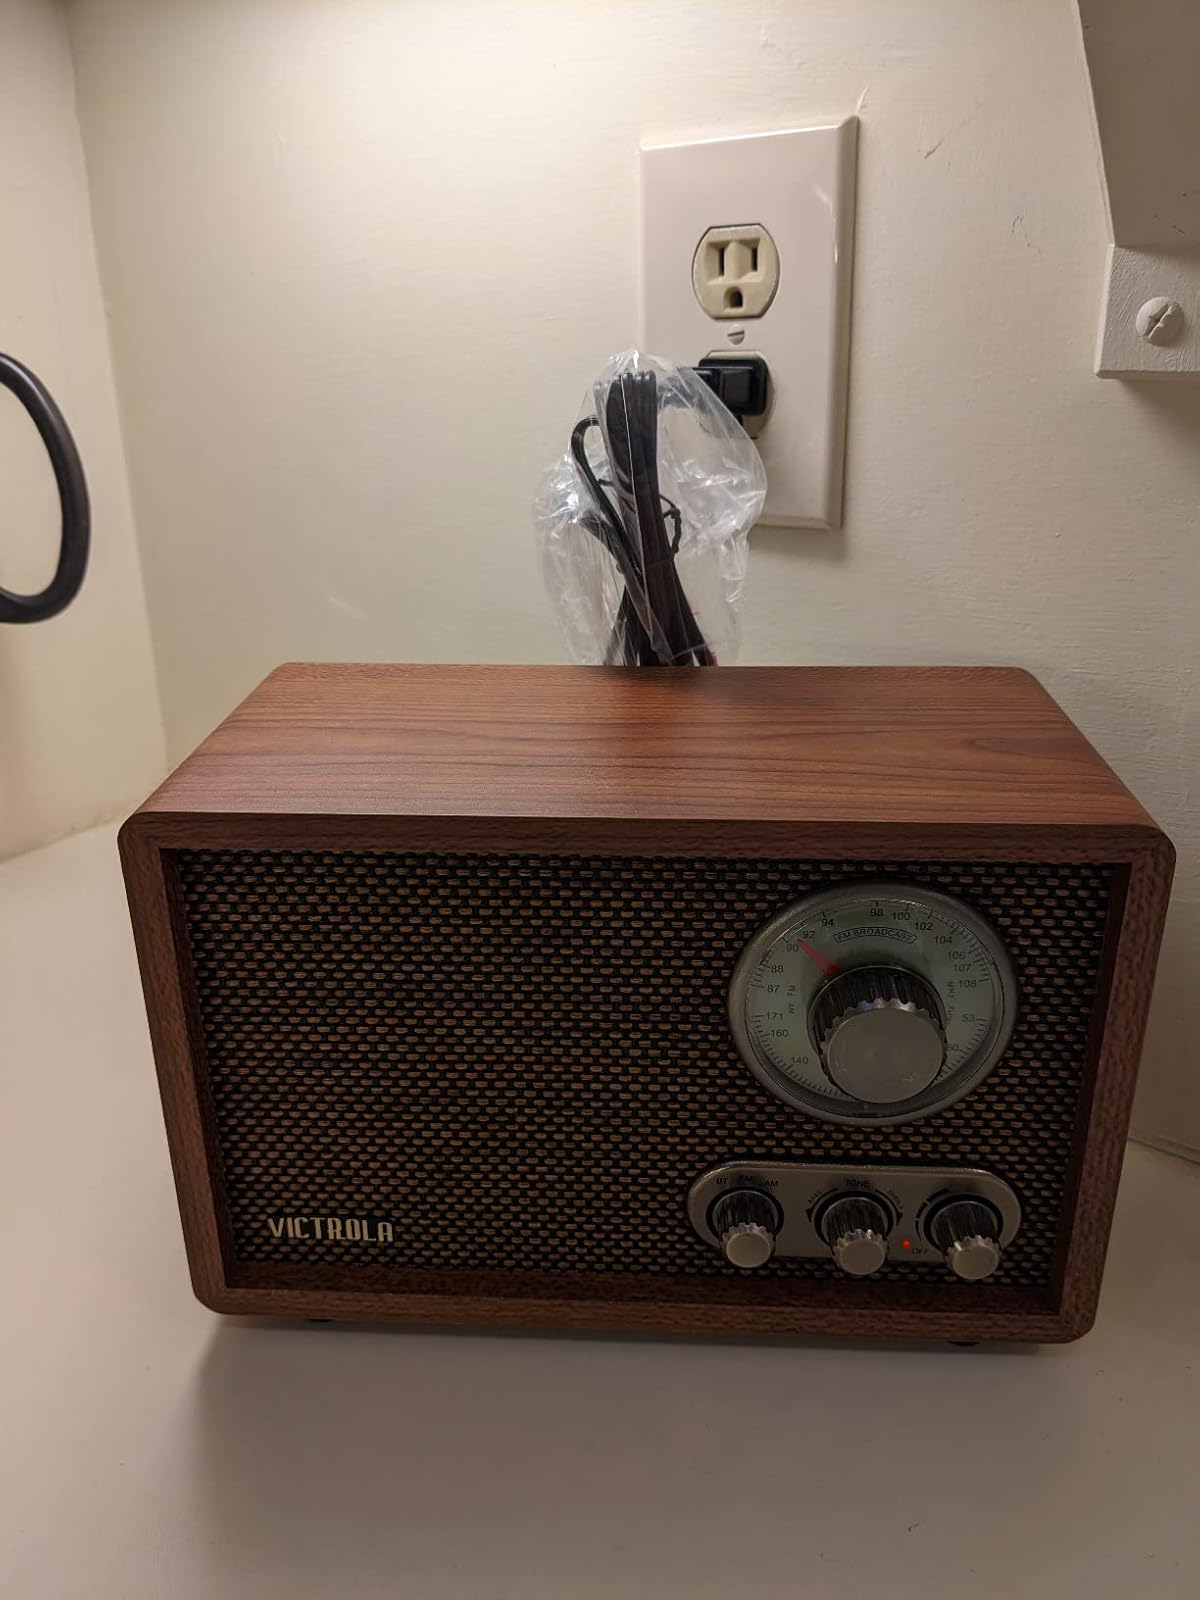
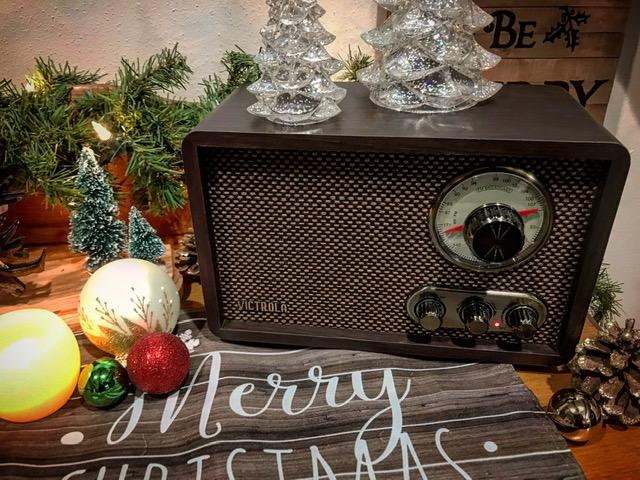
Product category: radio
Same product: no